Tomb of the People's Heroes, Zagreb

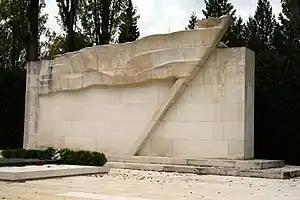
Tomb of the People's Heroes.

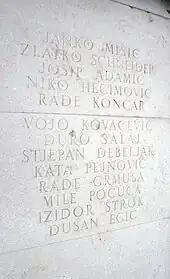
Right panel.

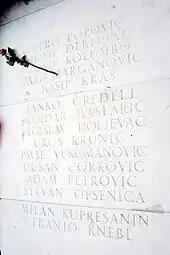
Left panel.

The Tomb of the People's Heroes is located in Zagreb's central graveyard, Mirogoj. It was designed by the Croatian sculptor Đuro Kavurić and built in 1968. Buried in the tomb are not only the recipients of the Order of the People's Hero, but also some of the most notable workers' movement activists of Croatia and Yugoslavia.